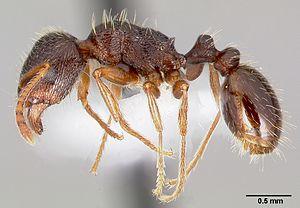
Tetramorium est un genre de fourmis.